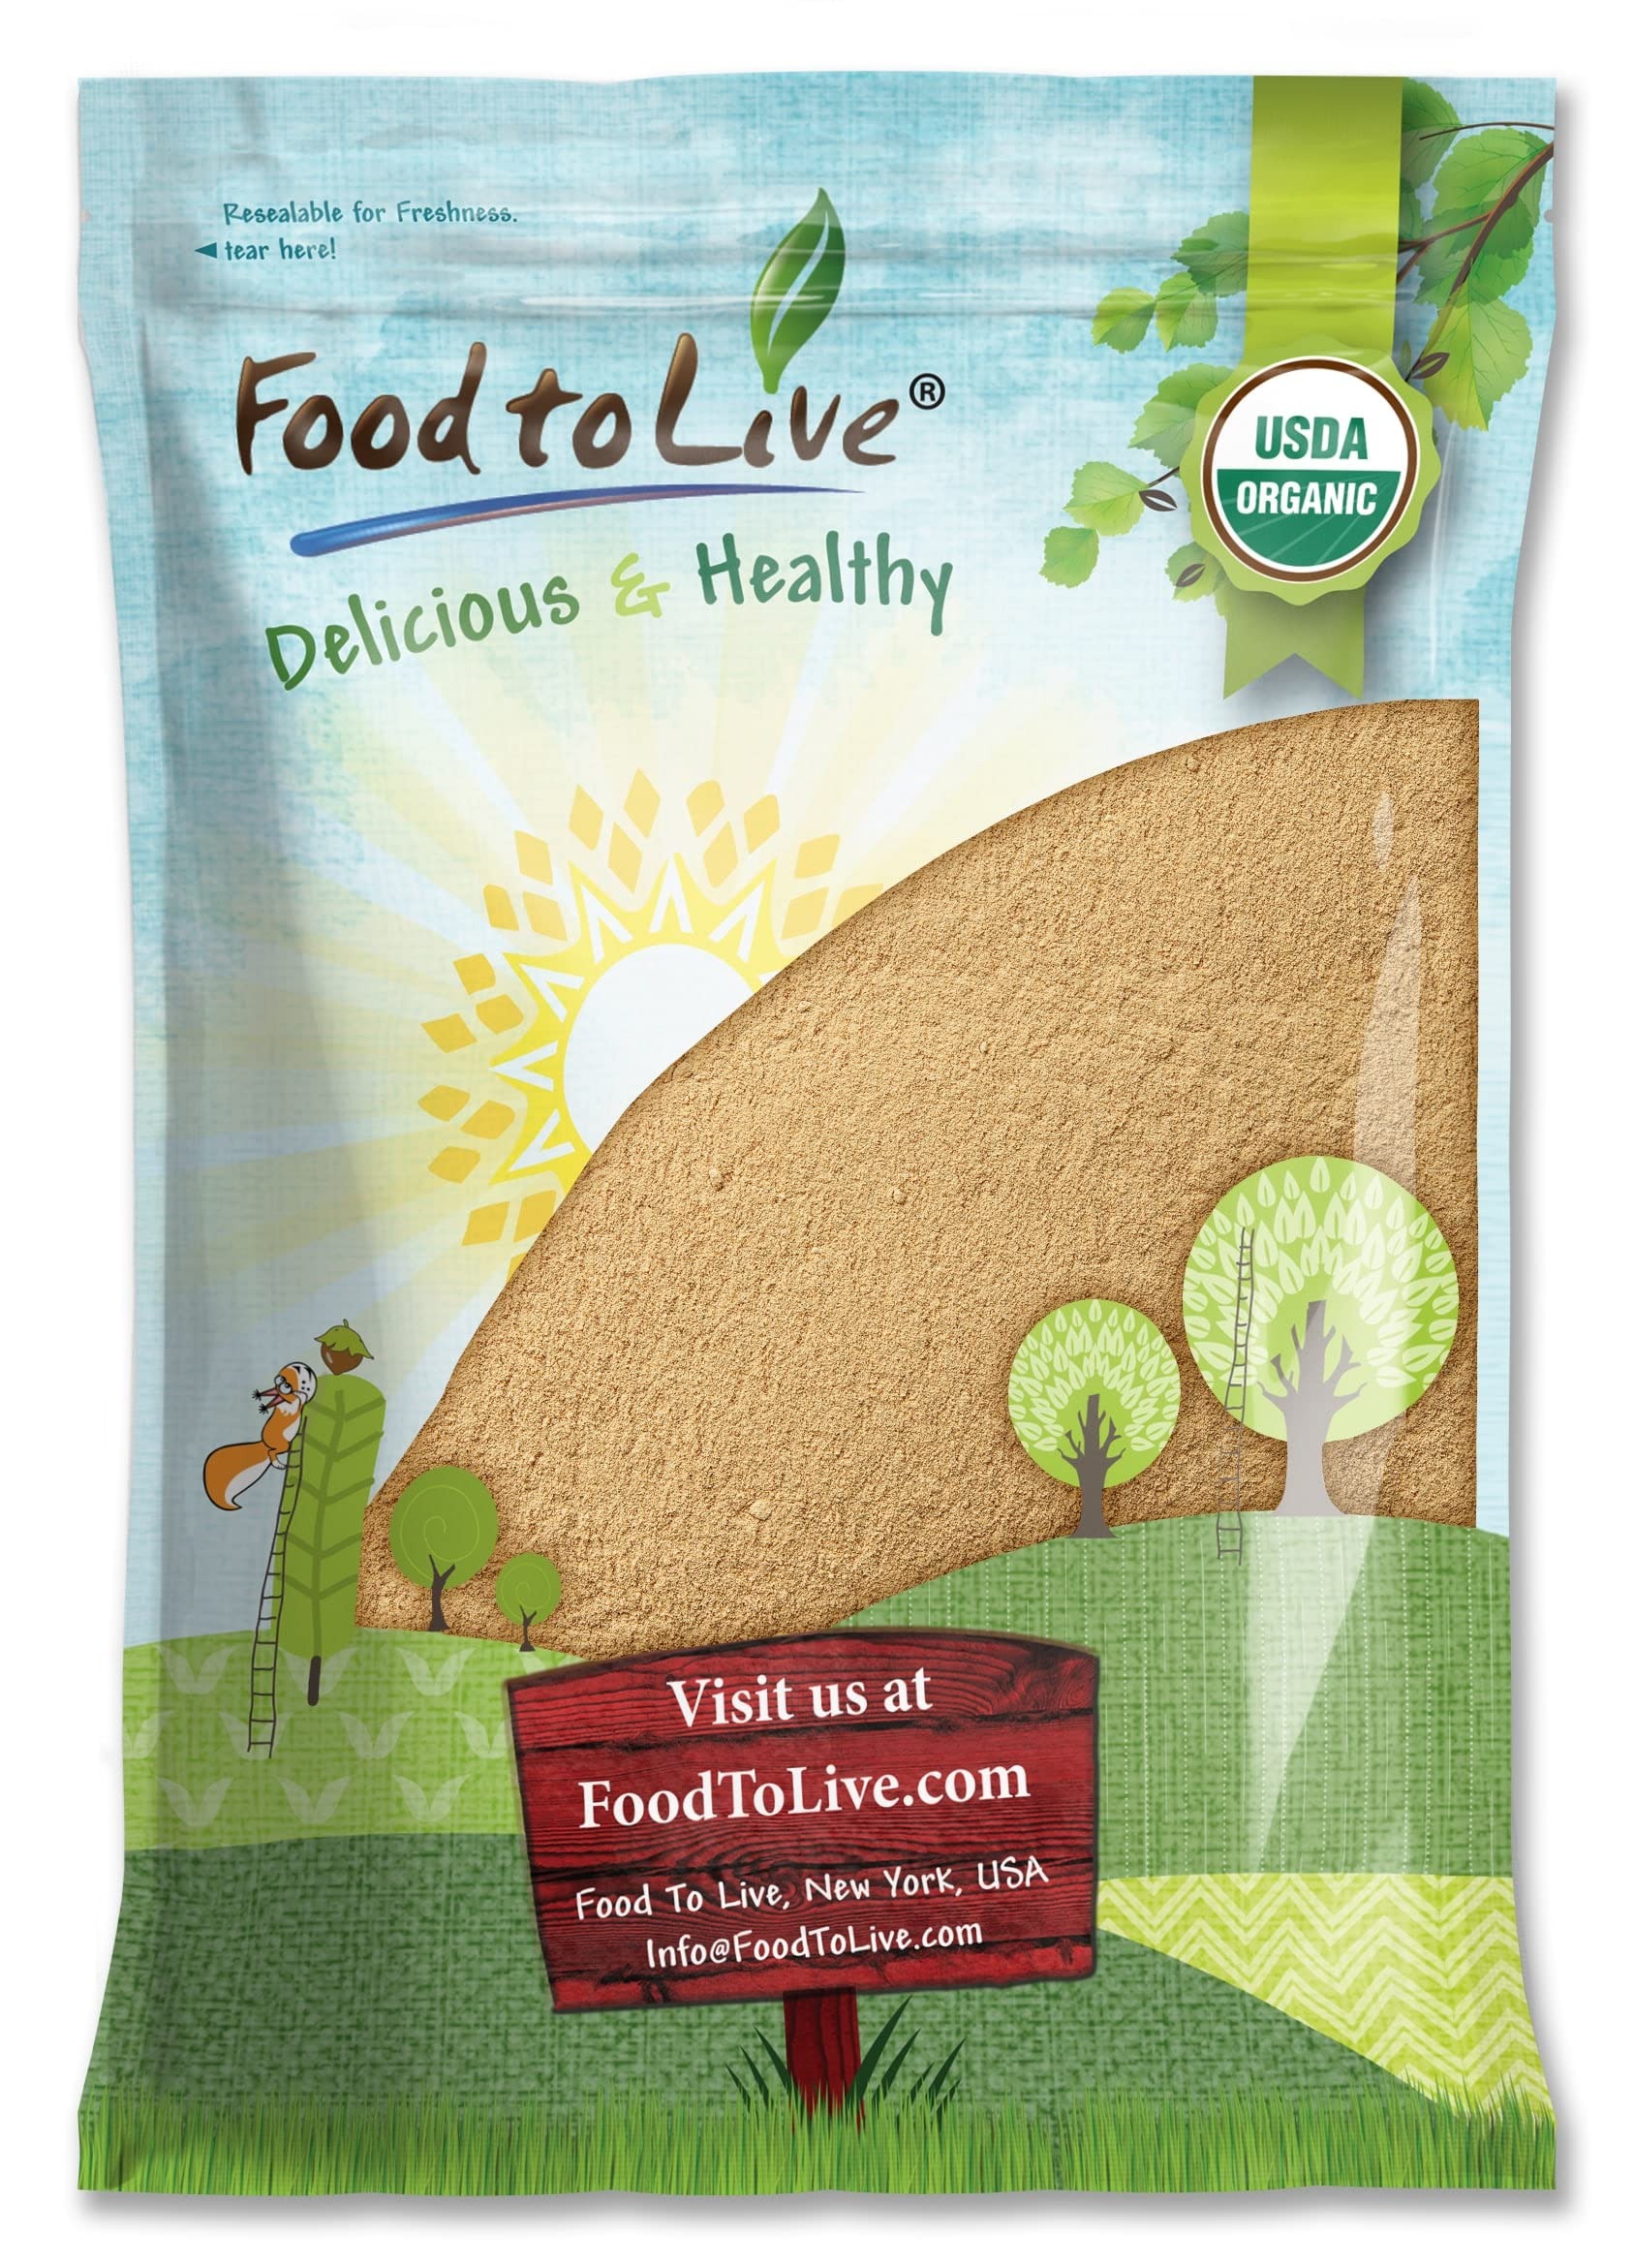
Item Name: Food to Live Organic Amla Berry Powder (Amalaki), 6 Pounds Non-GMO Indian Gooseberry, Raw, Pure, Finely Ground, Kosher, Vegan. Rich in Antioxidant, Vitamin C. Great for Smoothies, Shakes, Yogurt
Bullet Point 1: ✔️ ORGANIC, NON-GMO, RAW & VEGAN: This Amla Powder by Food to Live is of highest quality, Organic, Non-GMO, 100% Raw, Vegan, and free of additives.
Bullet Point 2: ✔️ HIGHLY NUTRITIOUS, POTENT ANTIOXIDANT: Organic Amla or Indian Gooseberry Powder is a true superfood, packed with dietary fiber, protein, Vitamins C and A, and flavonoids which are powerful antioxidants.
Bullet Point 3: ✔️ SUPER VERSATILE USES: Use Organic Amalaki Powder for making vitamin-rich drinks, teas, smoothies, shakes, and lemonades. Besides, you can just sprinkle it over porridges, ice cream, desserts or use when cooking sauces and dips.
Bullet Point 4: ✔️ GREAT FOR HAIR: Organic Indian Gooseberry Powder is an amazing ingredient for making hair masks at home. It strengthens your hair, makes it glossier, and may fight dandruff.
Bullet Point 5: ✔️ HANDY PACKAGING & BULK BAGS: Our Organic Amla Powder is packaged in resealable bags that are super convenient to use and store. At Food to Live you can also get budget-friendly Amla Powder bulk bags.
Value: 96.0
Unit: Ounce

Price: 63.3